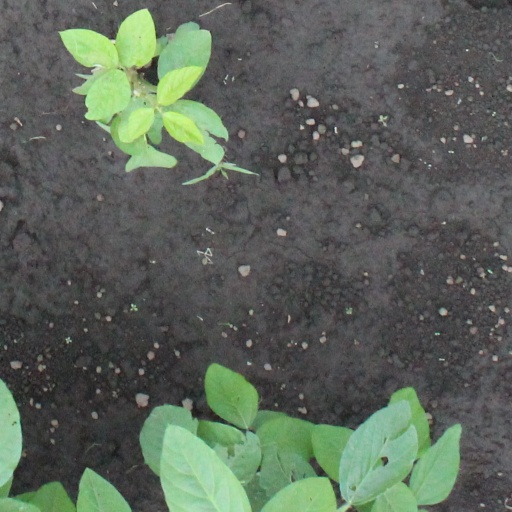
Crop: soybean